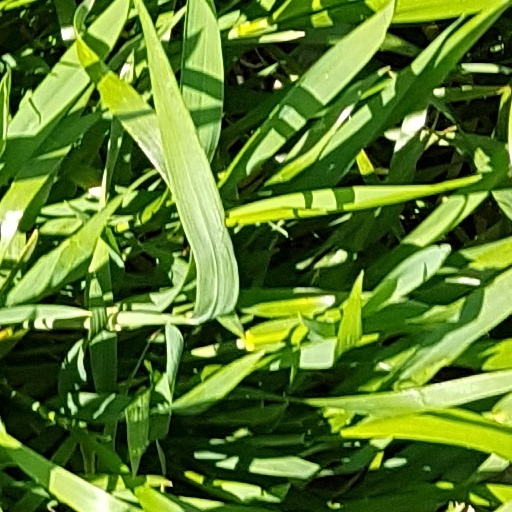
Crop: wheat